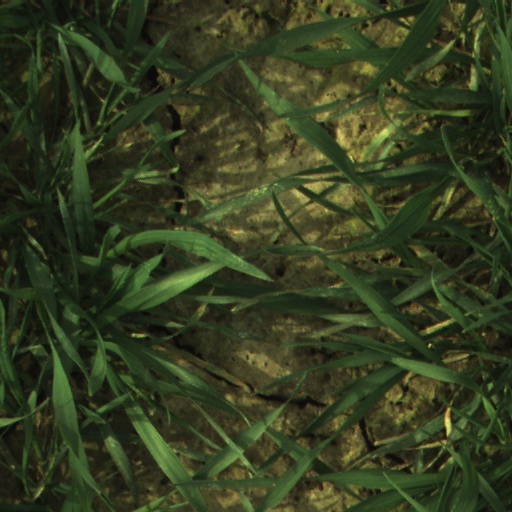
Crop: wheat